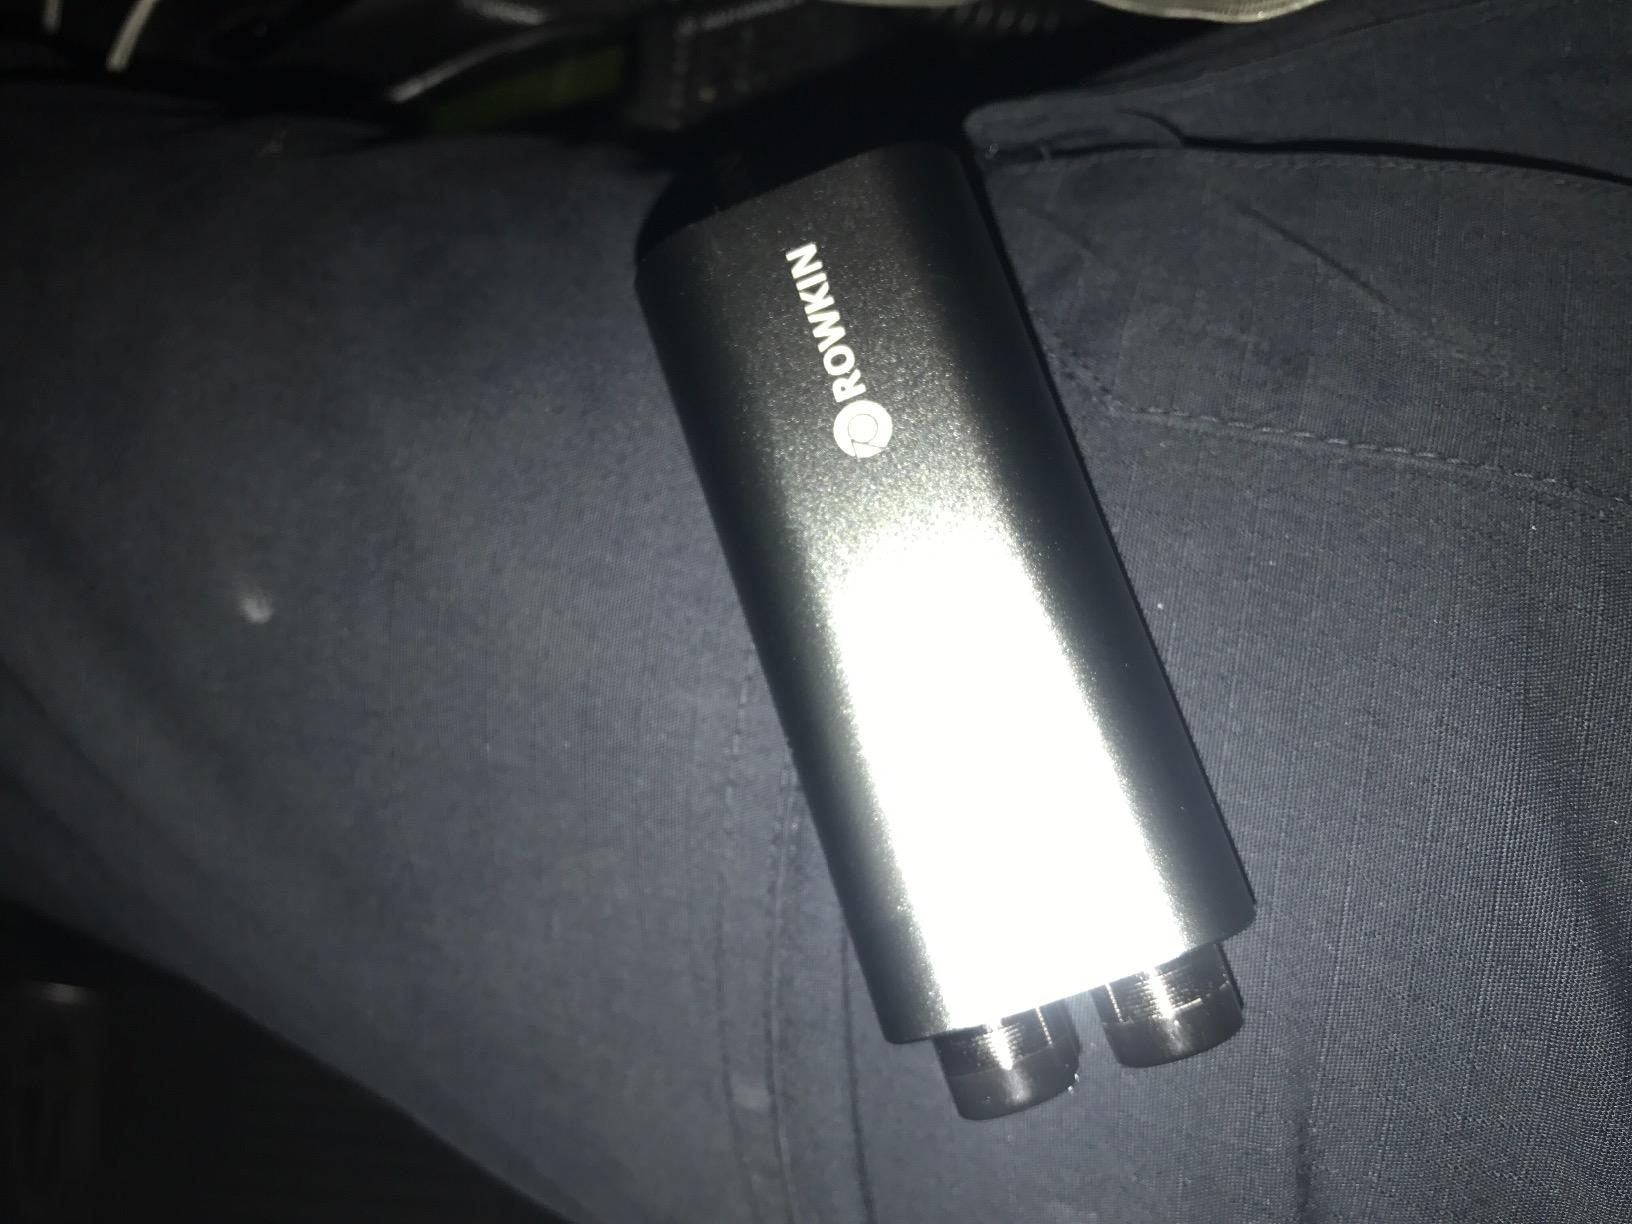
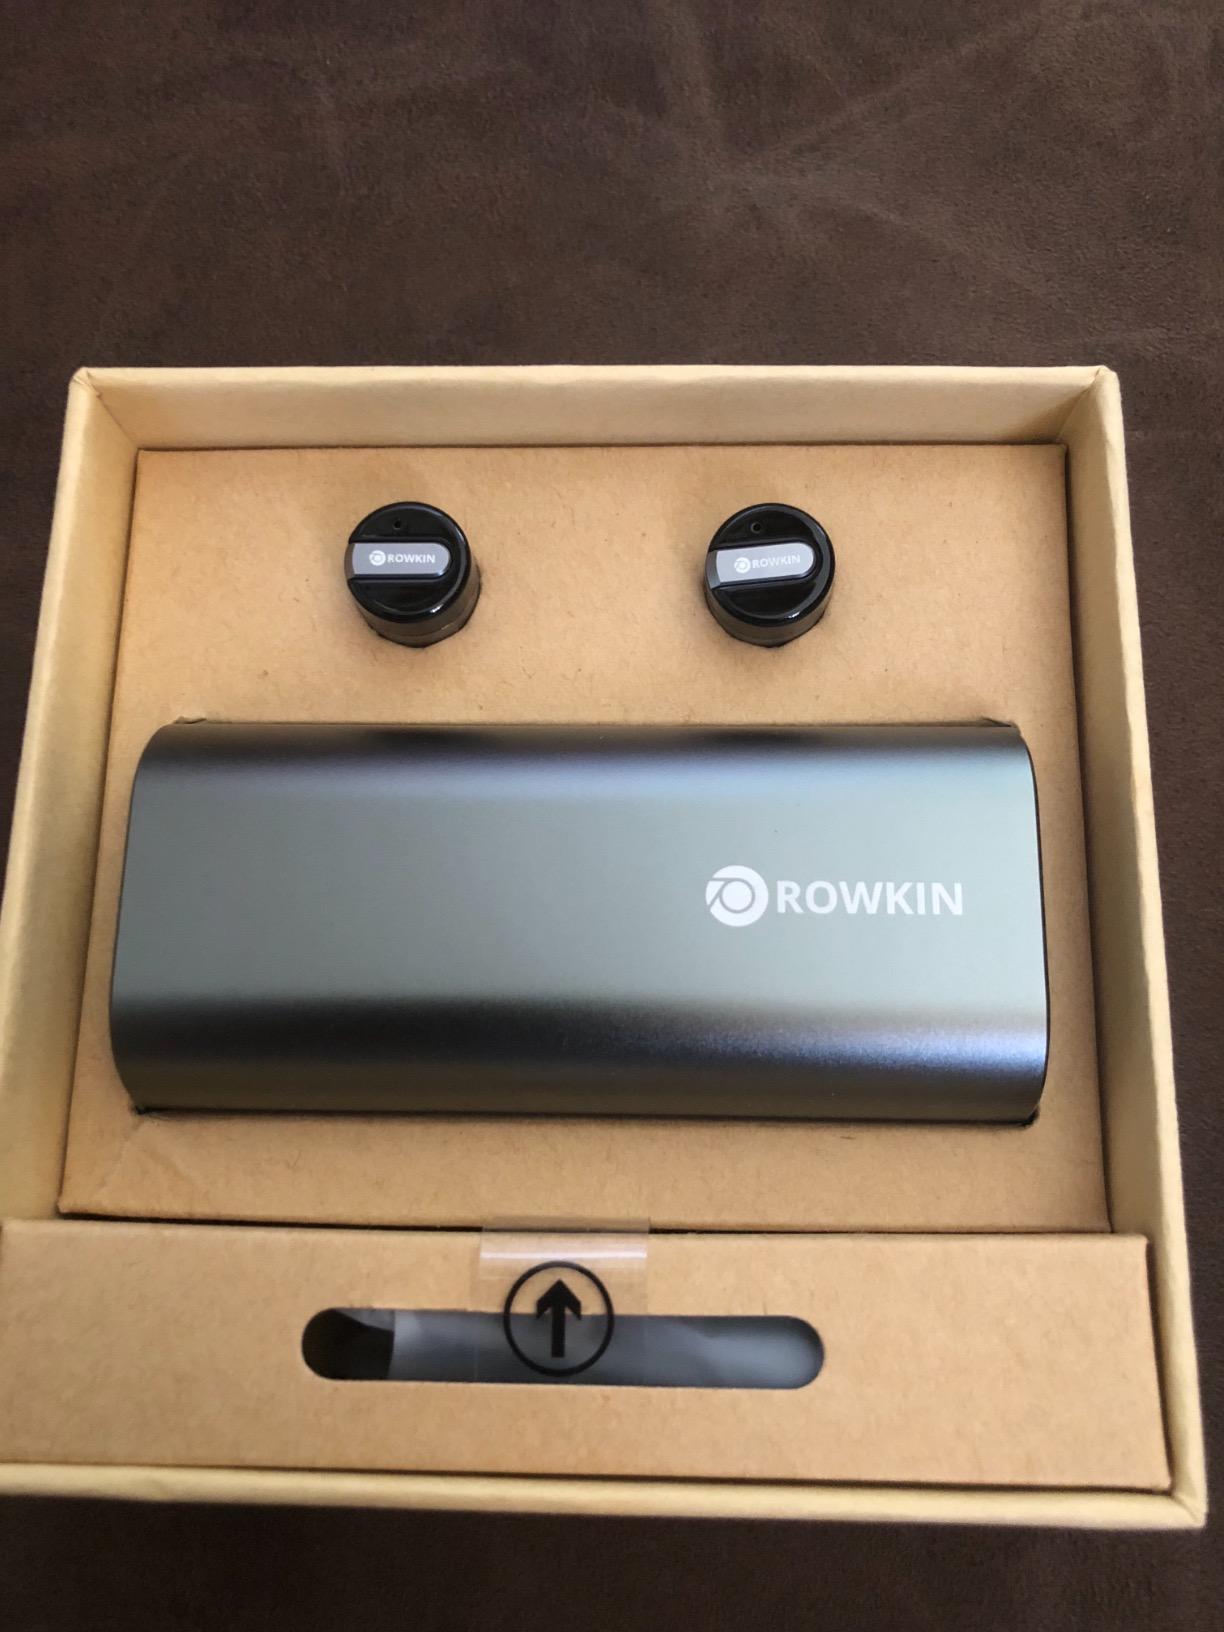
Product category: headphones
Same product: yes